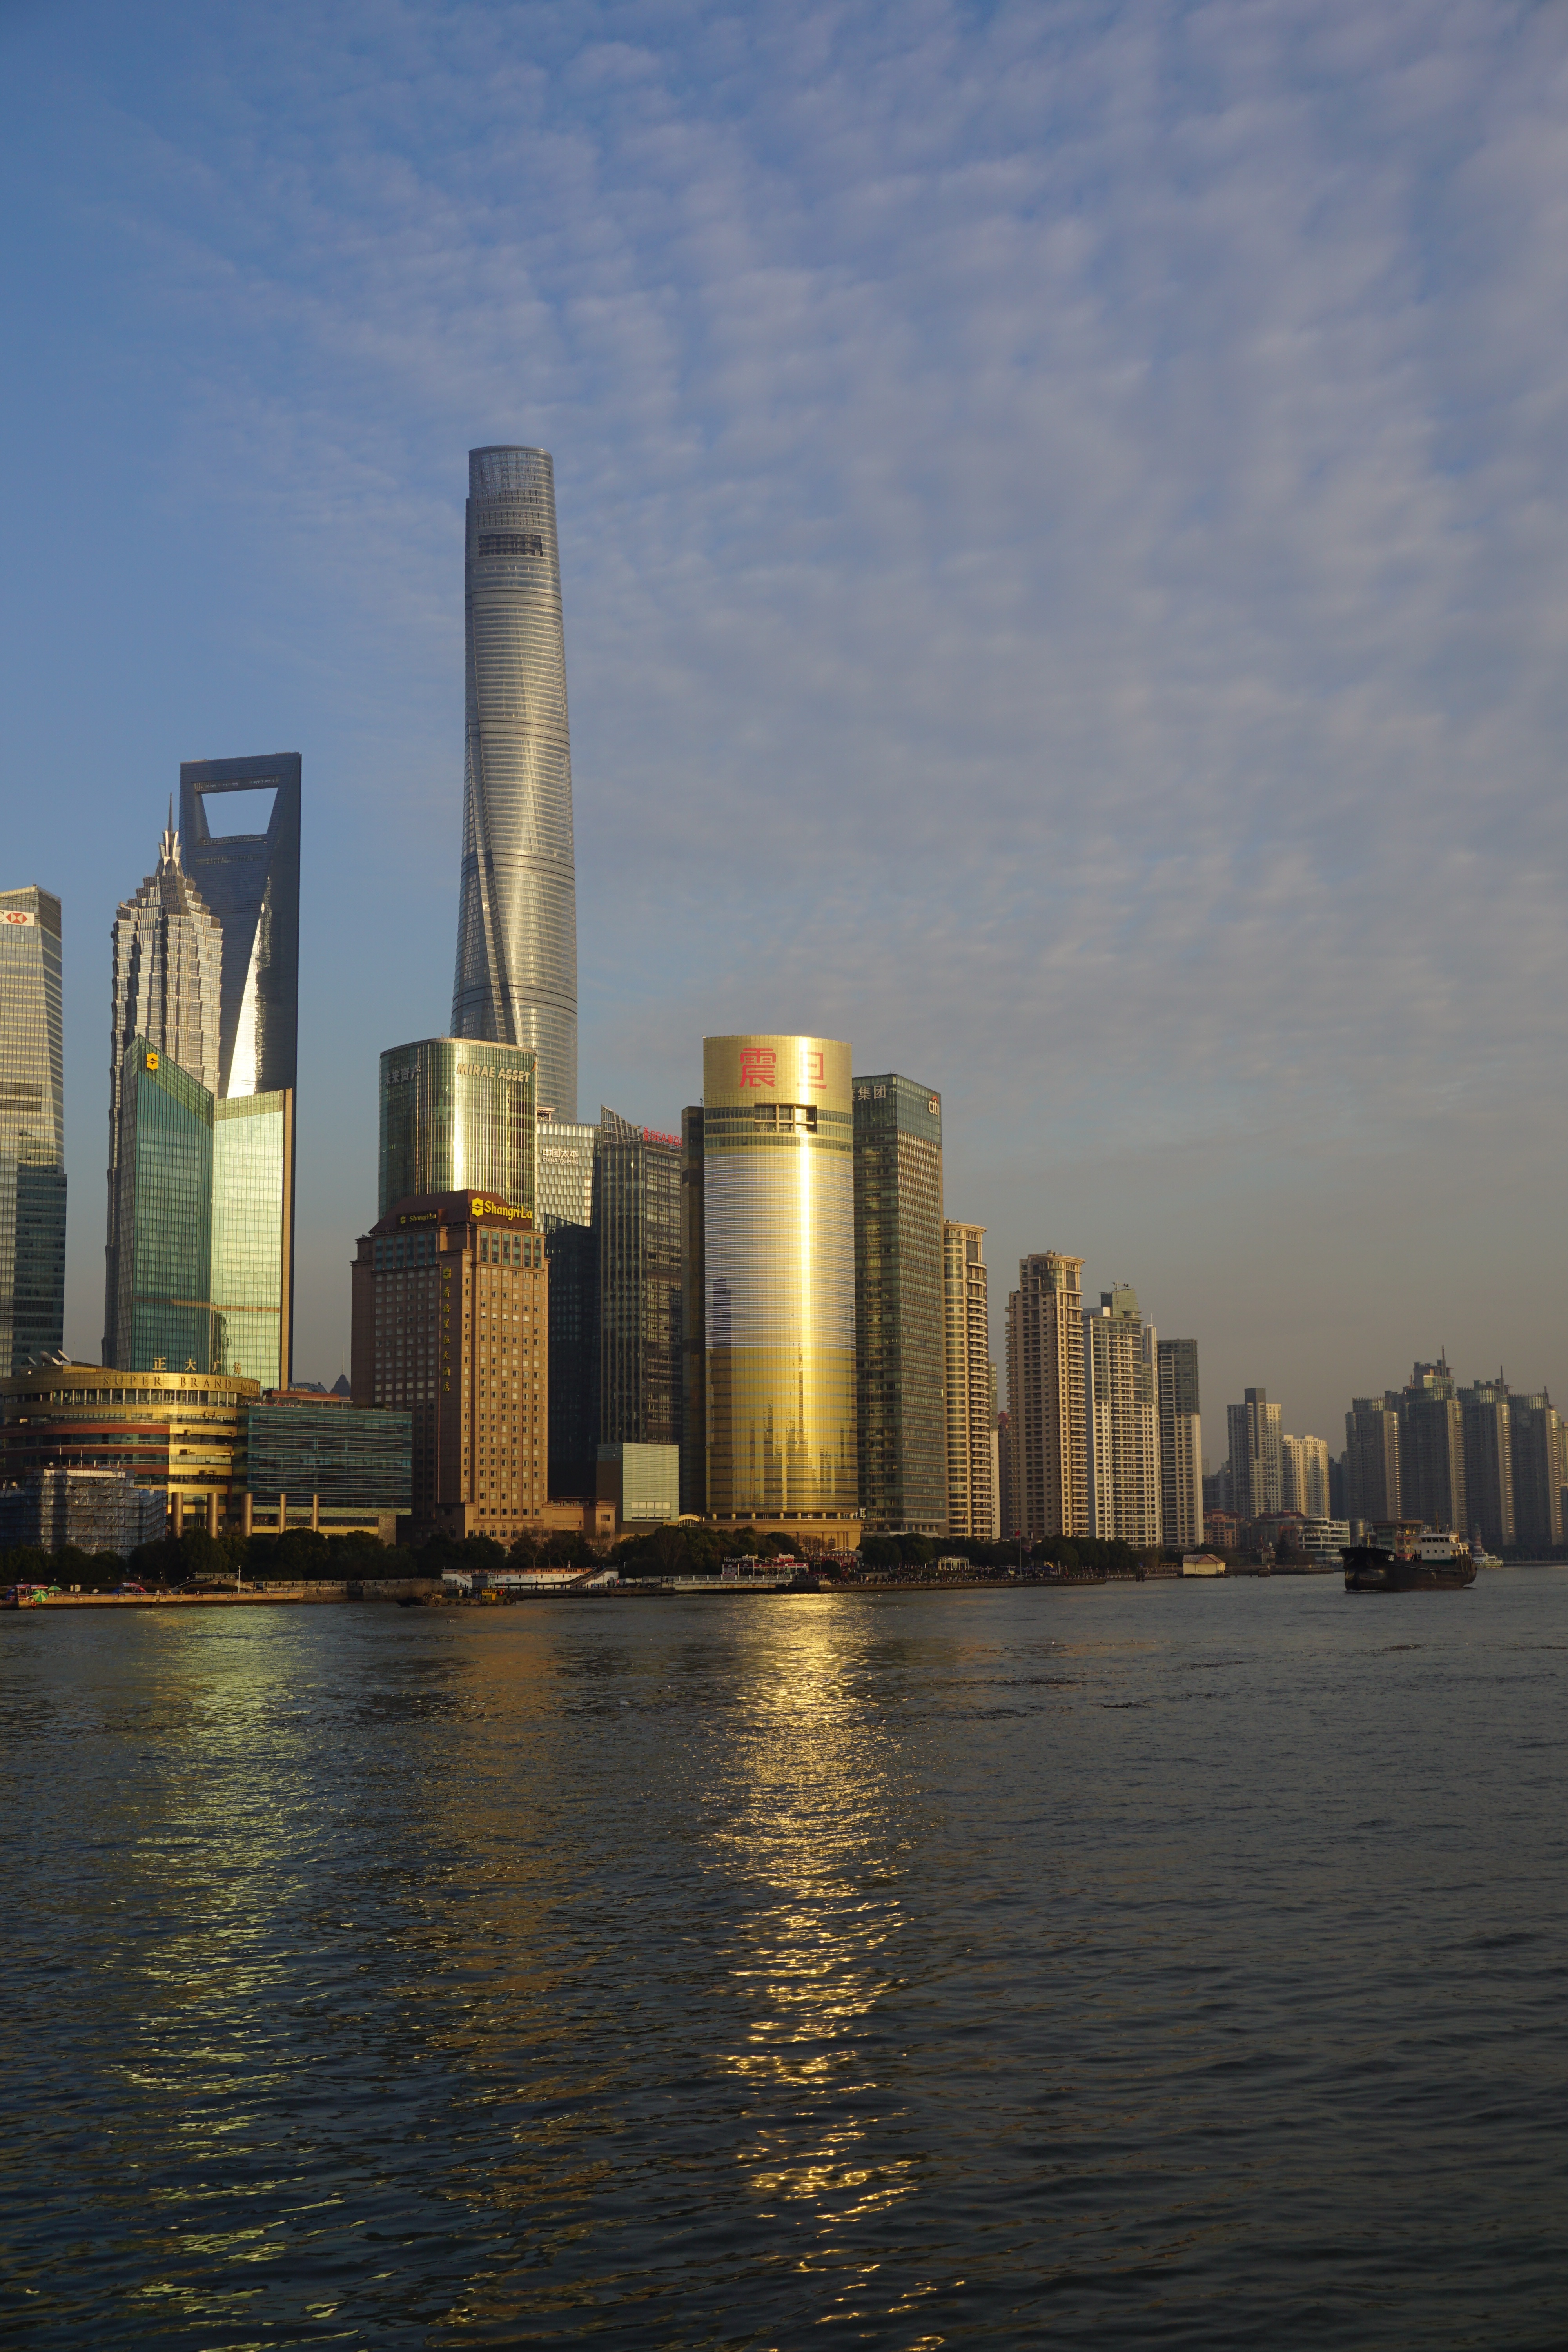
water, horizon, architecture, skyline, night, morning, city, skyscraper, cityscape, downtown, dusk, evening, reflection, tower, landmark, tower block, buildings, shanghai, metropolis, gratte ciel, tours, city centre, urban area, geographical feature, human settlement